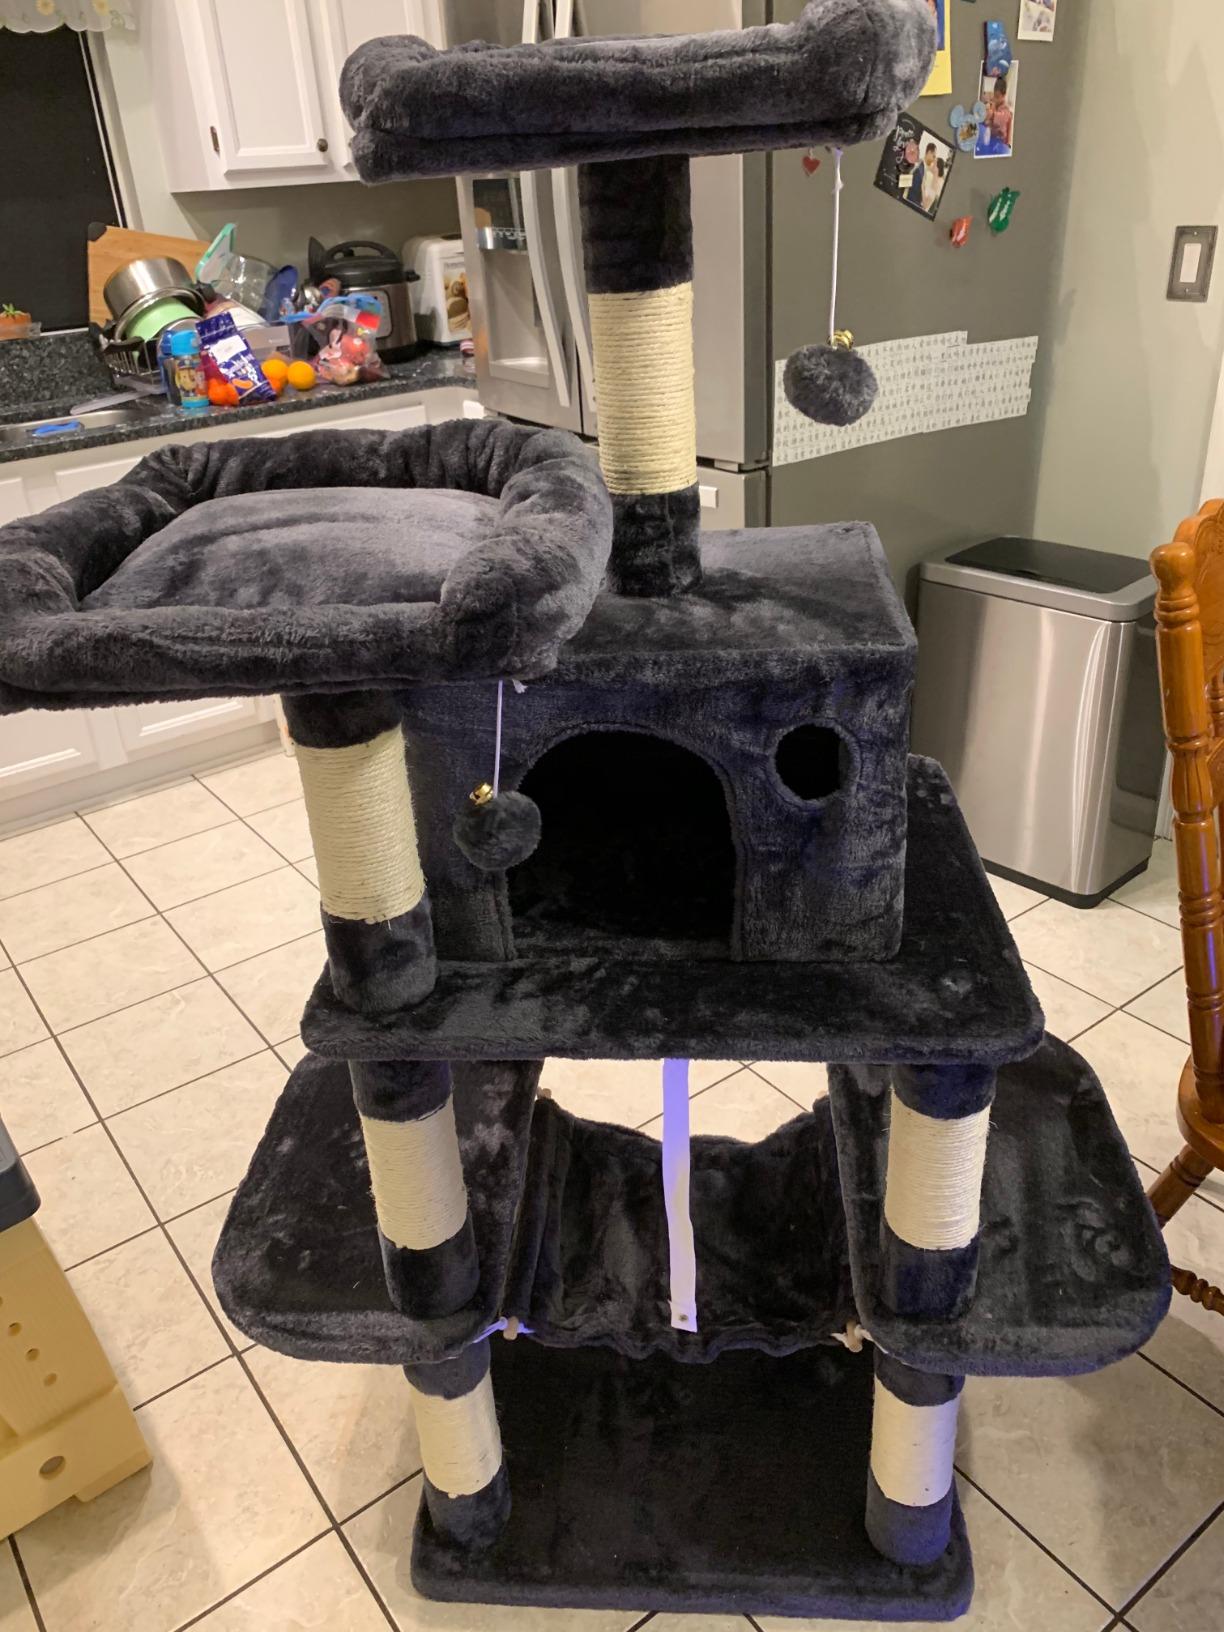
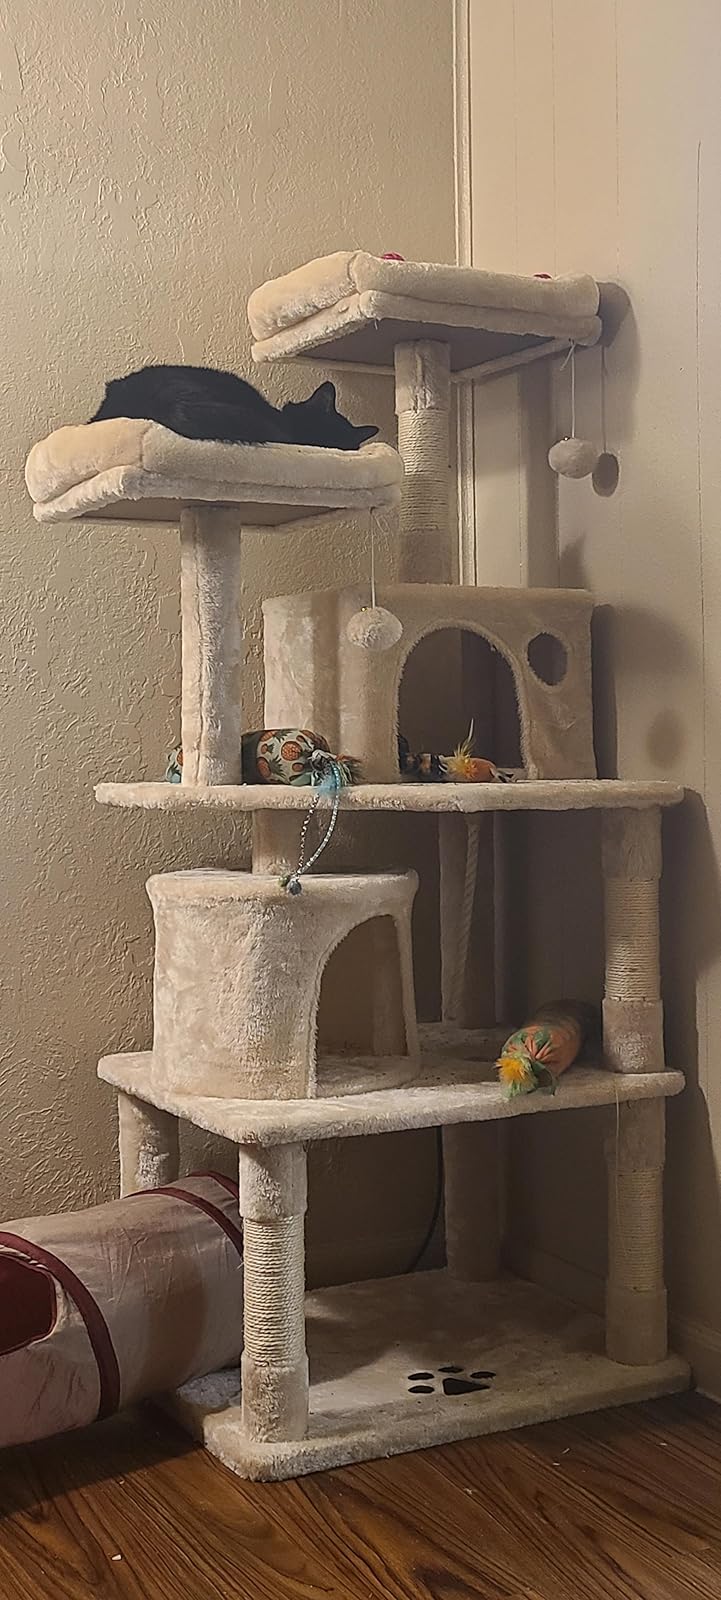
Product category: items_cat tree
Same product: no